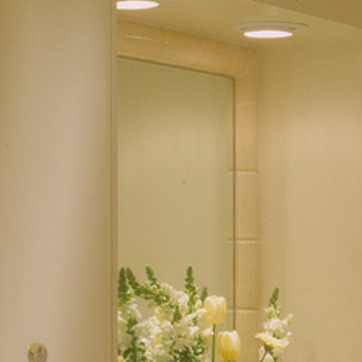
Material: mirror